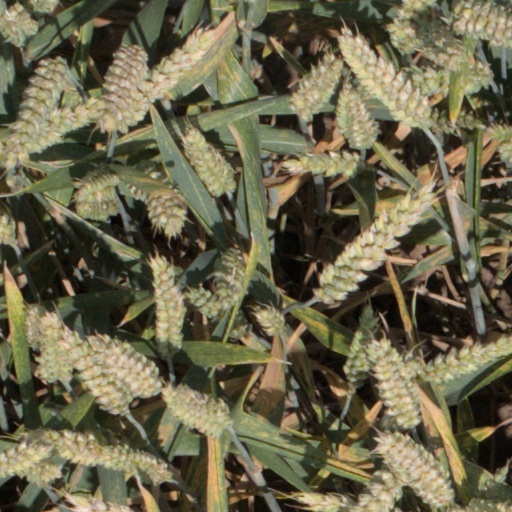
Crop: wheat